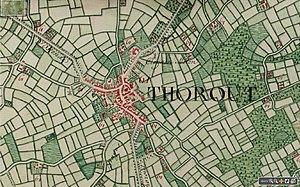
Thourout est une ville néerlandophone de Belgique située en Région flamande dans la province de Flandre-Occidentale. Elle compte environ 20 000 habitants.